Yordan Milanov (Bulgarian major general)

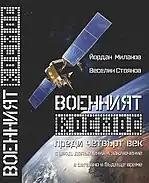

The book was originally supposed to be released in 1987; however, due to political turmoil and related events, it didn't become published until late 2012, after being updated by now co-writer Veselin Stoyanov. It addresses the many facets of military use in space, especially in light of the United States – Soviet Union (USSR) Space Race. The Author revisits events around the launch of Sputnik 1, the April 1961 flight of Yuri Gagarin, and overall development of the US and USSR Space Programs in that period. A special attention is also given to the Interkosmos program, as well as the development of the Bulgarian cosmonaut program and Bulgarian astronauts Georgi Ivanov and Aleksandr Aleksandrov. An accent is also made in regards to the evolution in the area of strategic space control and warfare.